Mahmoud Ahmadinejad

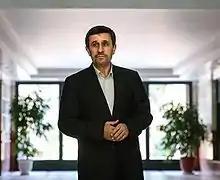
Ahmadinejad in his presidential museum, known as Office of the Former President of Islamic Republic of Iran

Ahmadinejad abides by Iran's long-standing policy of refusing to recognize Israel as a legitimate state, and wants the Jewish people who immigrated to Israel to return to their "fatherlands".